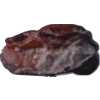
Label: carambola